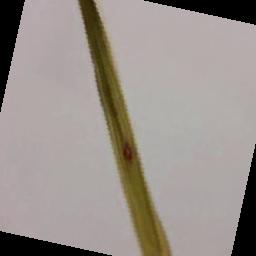
Label: Rice___Leaf_Blast